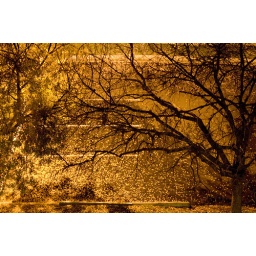
trees in yellow